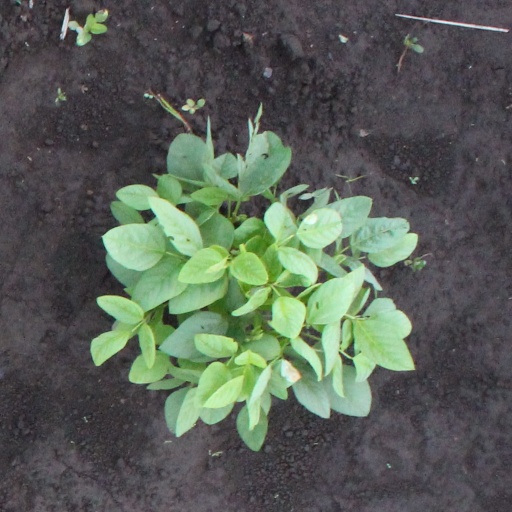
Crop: soybean